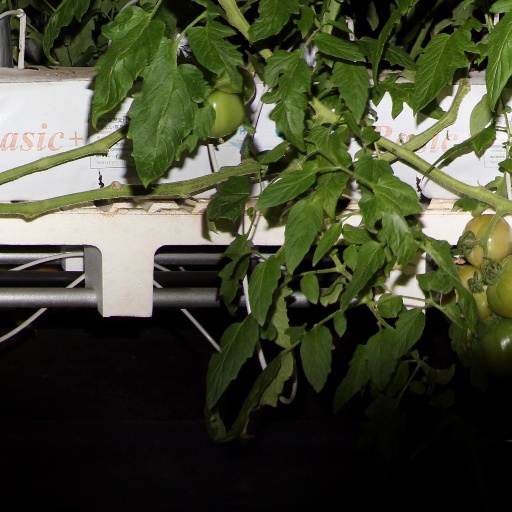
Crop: tomato